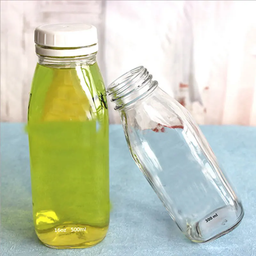
Label: bottles